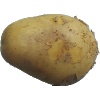
Label: white_potato